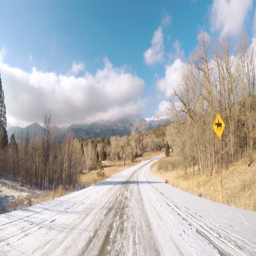
pov point of view - driving through tourist attraction on late morning in the winter